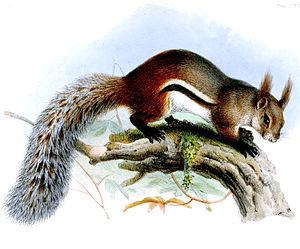
Rheithrosciurus macrotis est une espèce de mammifères rongeurs de la famille des Sciuridae. C'est actuellement la seule espèce du genre Rheithrosciurus.